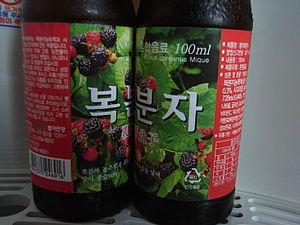
Rubus coreanus est une espèce de framboise natif de la Corée, du Japon et de la Chine.